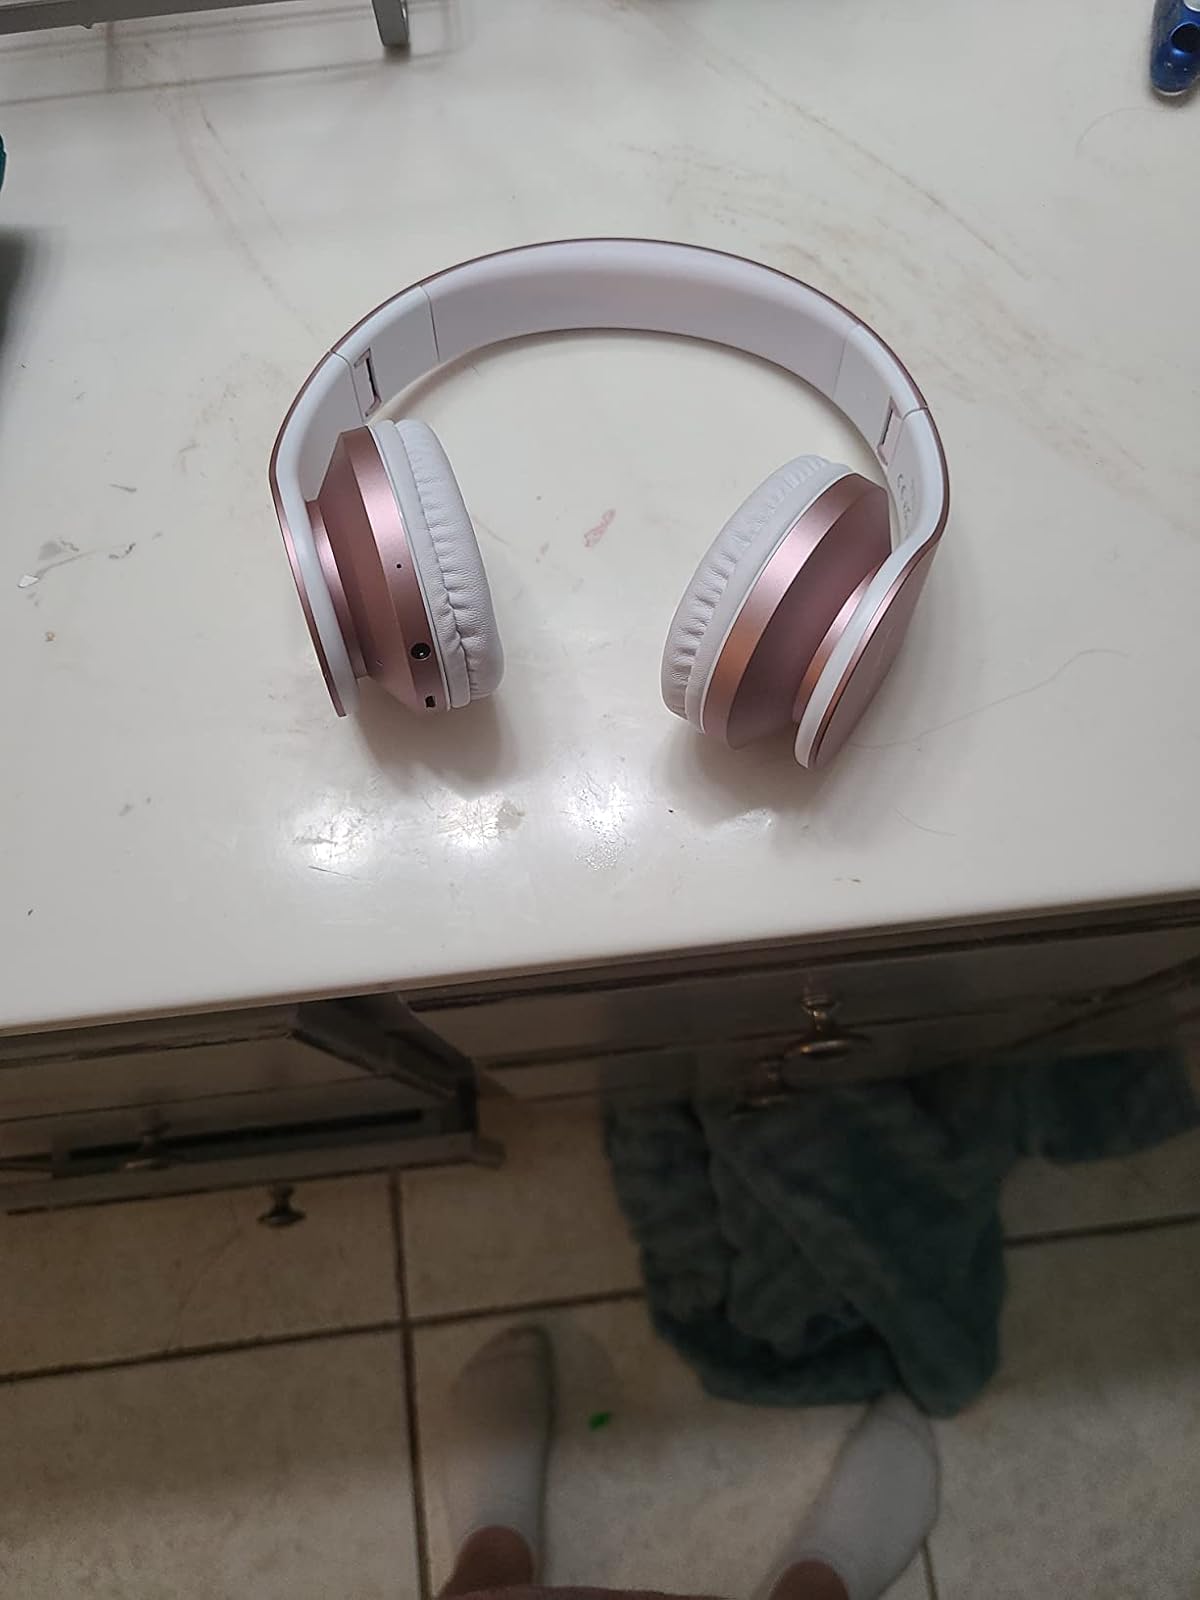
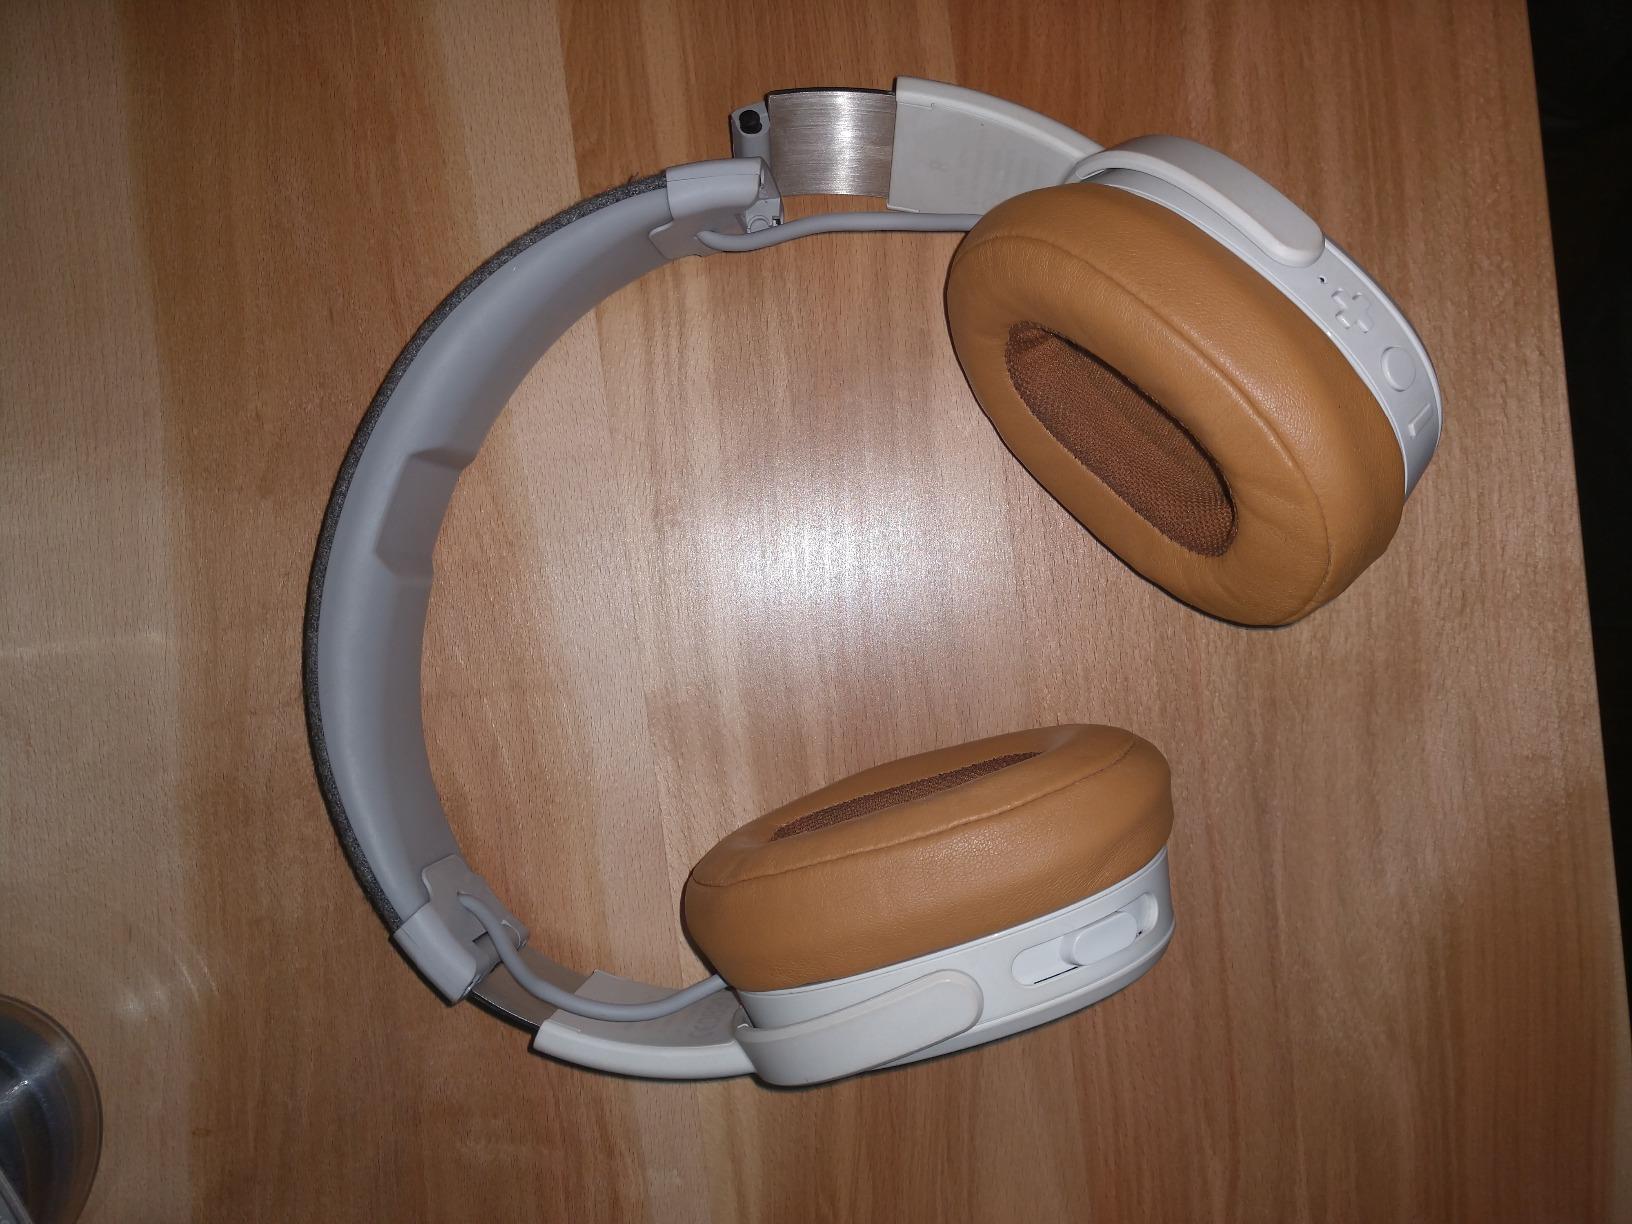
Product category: headphones
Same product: no